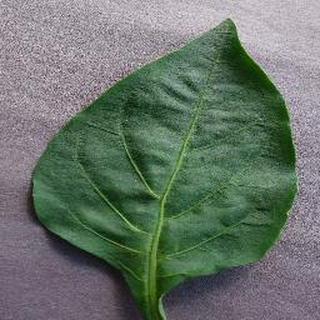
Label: healthy_bell_pepper